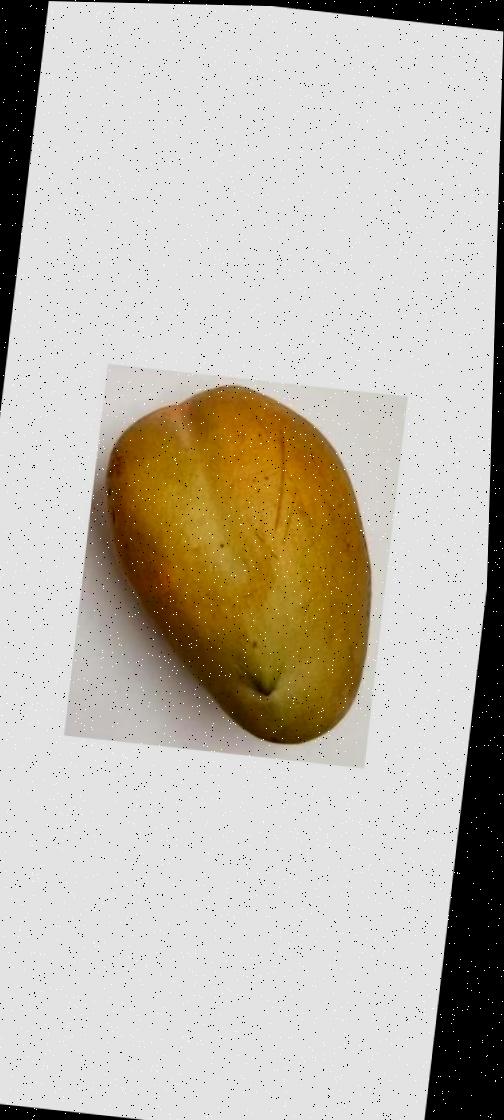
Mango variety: Bari-11